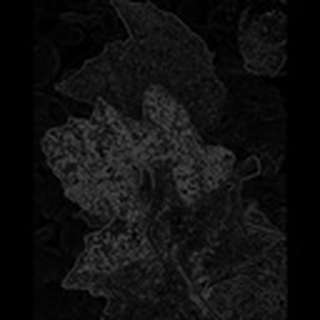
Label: cotton_powdery_mildew